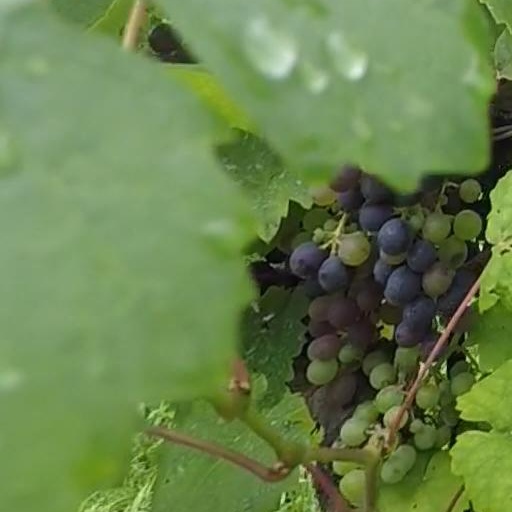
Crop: grape